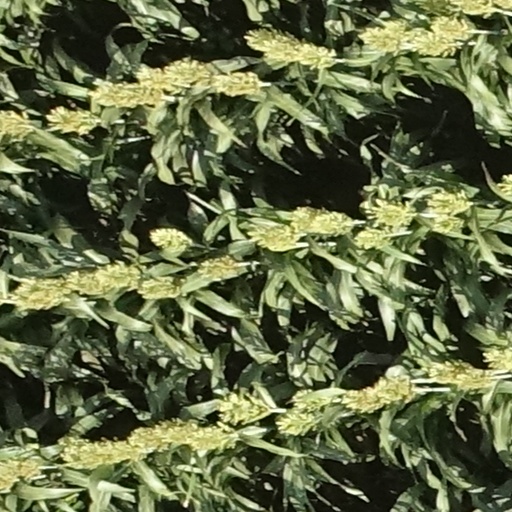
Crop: sorghum